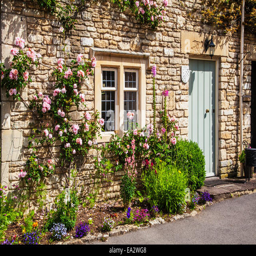
a pretty stone cottage in the village